Canadian Soccer Association

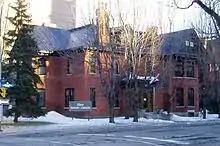
Place Soccer Canada in Downtown Ottawa is the headquarters of the Canadian Soccer Association

The Dominion of Canada Football Association, today known as the Canadian Soccer Association, was founded in Winnipeg, Manitoba, in July 1912. The organization joined FIFA on December 31, 1912. On June 21, 1926, the DCFA resigned from FIFA, only to rejoin on June 20, 1948. The governing body of the game retained that name until it was changed to The Football Association of Canada on June 6, 1952. The association later changed its name to the Canadian Soccer Football Association in 1958 and then at last to the Canadian Soccer Association in 1971.